Karl Bernhardi

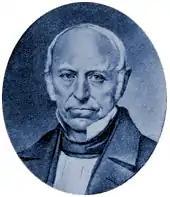
Karl Bernhardi

Karl Christian Sigismund Bernhardi (5 October 1799, Ottrau – 1 August 1874, Kassel) was a German librarian and politician.